North Elbian Evangelical Lutheran Church

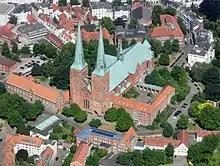
Lübeck Cathedral

The most prominent church buildings and sees of the bishops were Schleswig Cathedral, Lübeck Cathedral and St. Michaelis in Hamburg.